2008 Simeulue earthquake

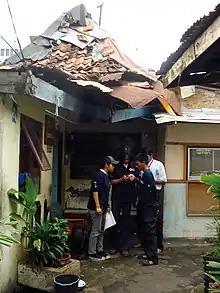
Damage assessment by the Indonesian Red Cross.

On February 20, 2008, an earthquake with a moment magnitude of 7.4 struck off the coast of Sumatra at a hypocentre depth of 26 km. The earthquake had an epicenter located on the island of Simeulue, northwest from Sinabang, a small town on the island. Three people were killed and an additional 25 seriously injured as a result of the earthquake.